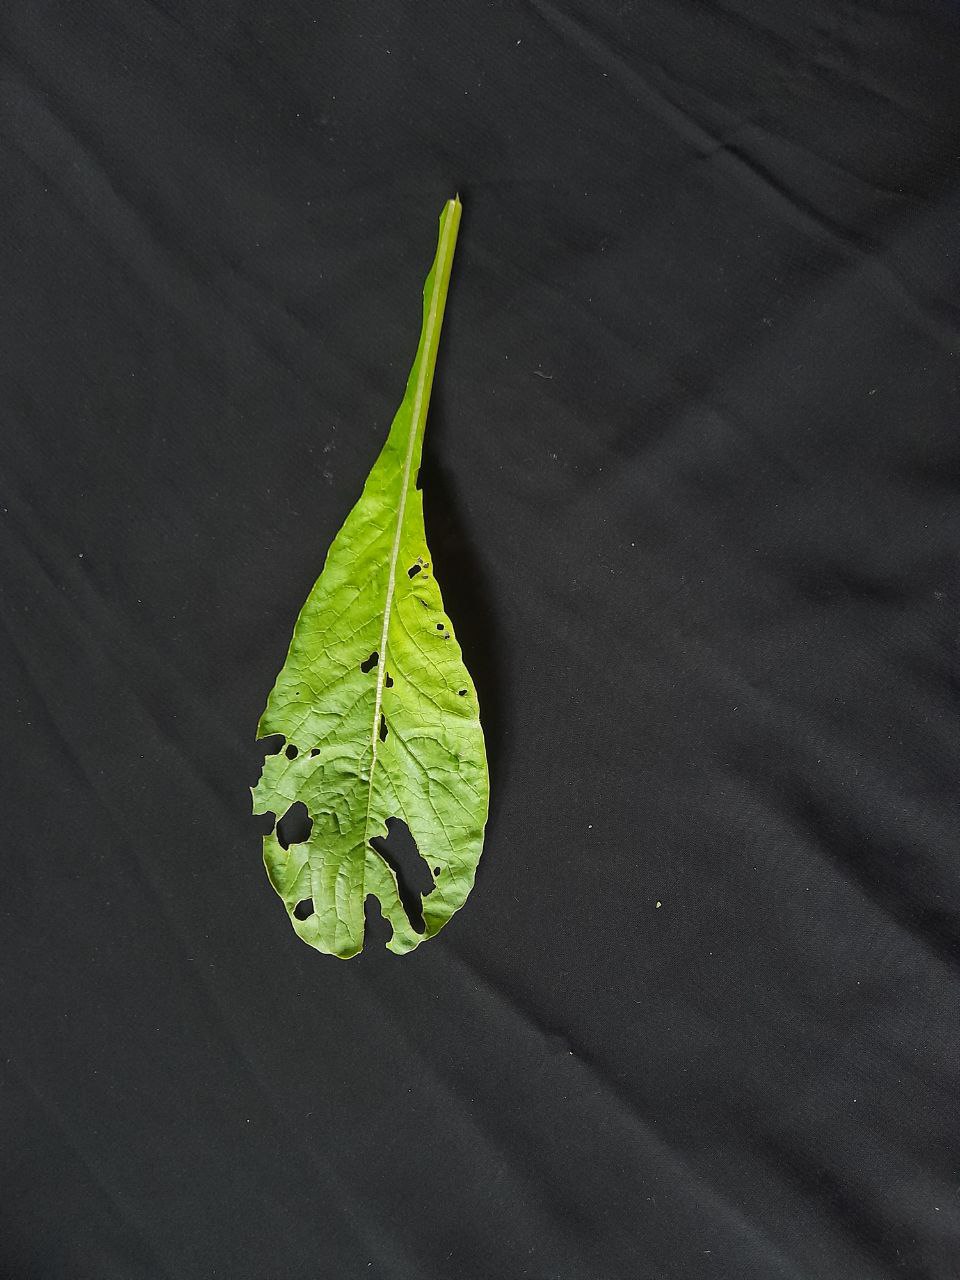
Label: flea beetle